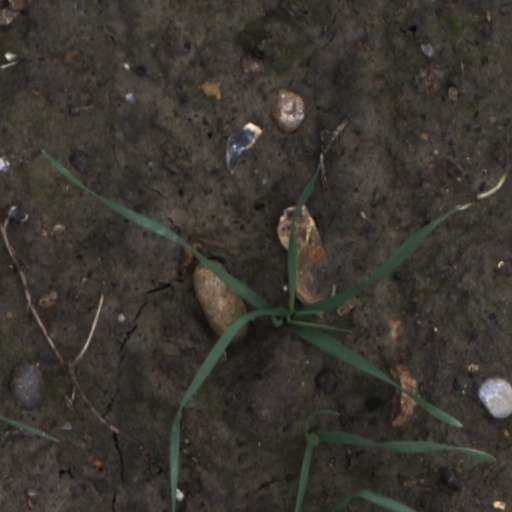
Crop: wheat